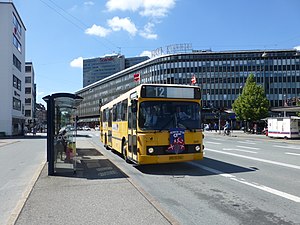
City-Trafik
City-Trafiks sidste dag 30. juni 2014 blev markeret af en bus fra starten i 1990, der kørte en omgang på linje 12 i København.
City-Trafik A/S var et dansk busselskab, der udførte rutekørsel for en række offentlige trafikselskaber.